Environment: real
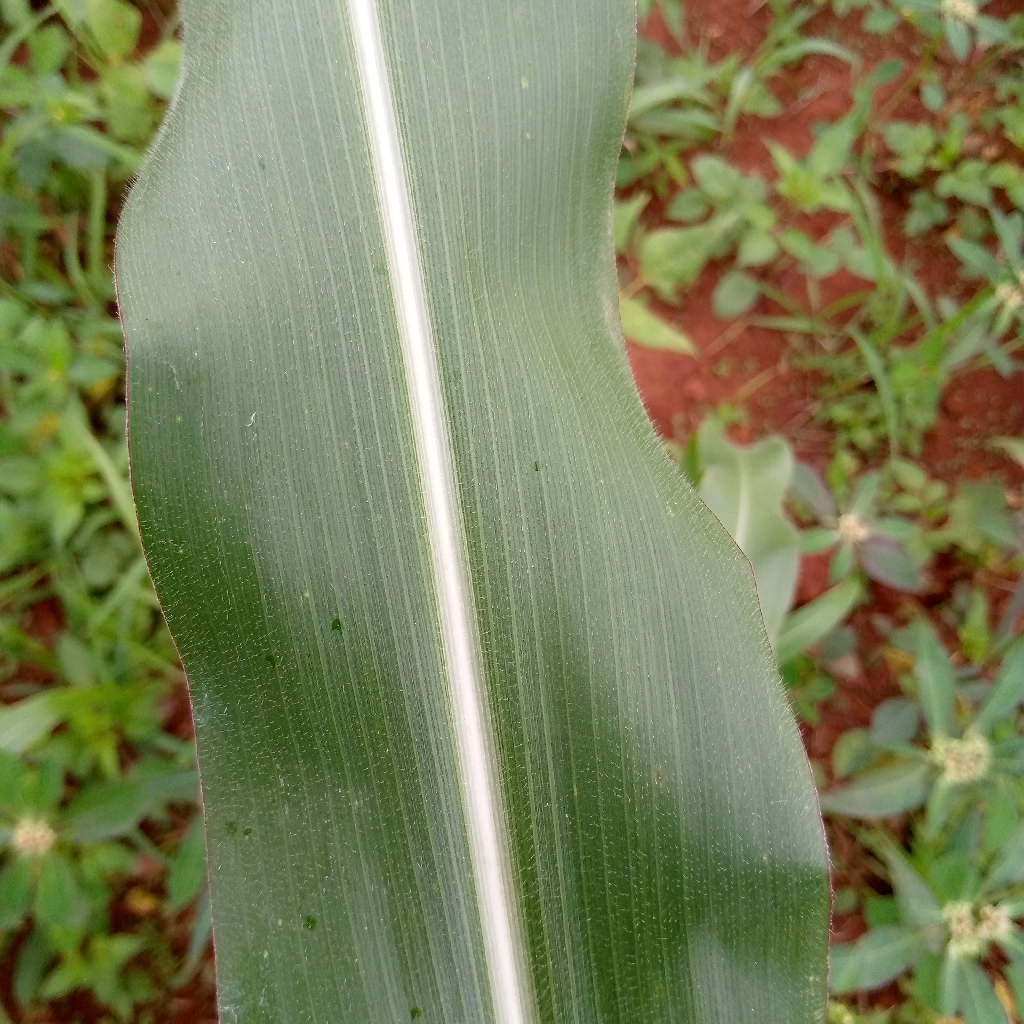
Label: healthy